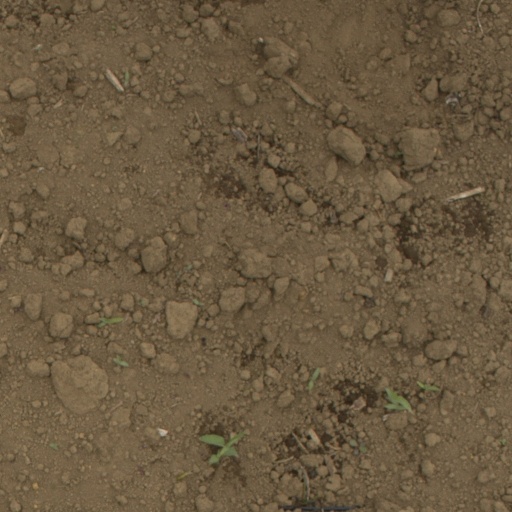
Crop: Jerusalem artichoke